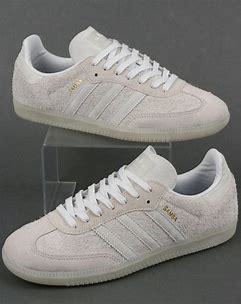
Brand: Adidas
Model: Samba OG